William Lightfoot Price

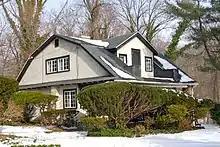
"House of the Democrat," Rose Valley, PA (1911-12).

An unpretentious cottage went up on Price's Lane, "House of the Democrat", which became one of the most influential buildings of the American Arts and Crafts movement.